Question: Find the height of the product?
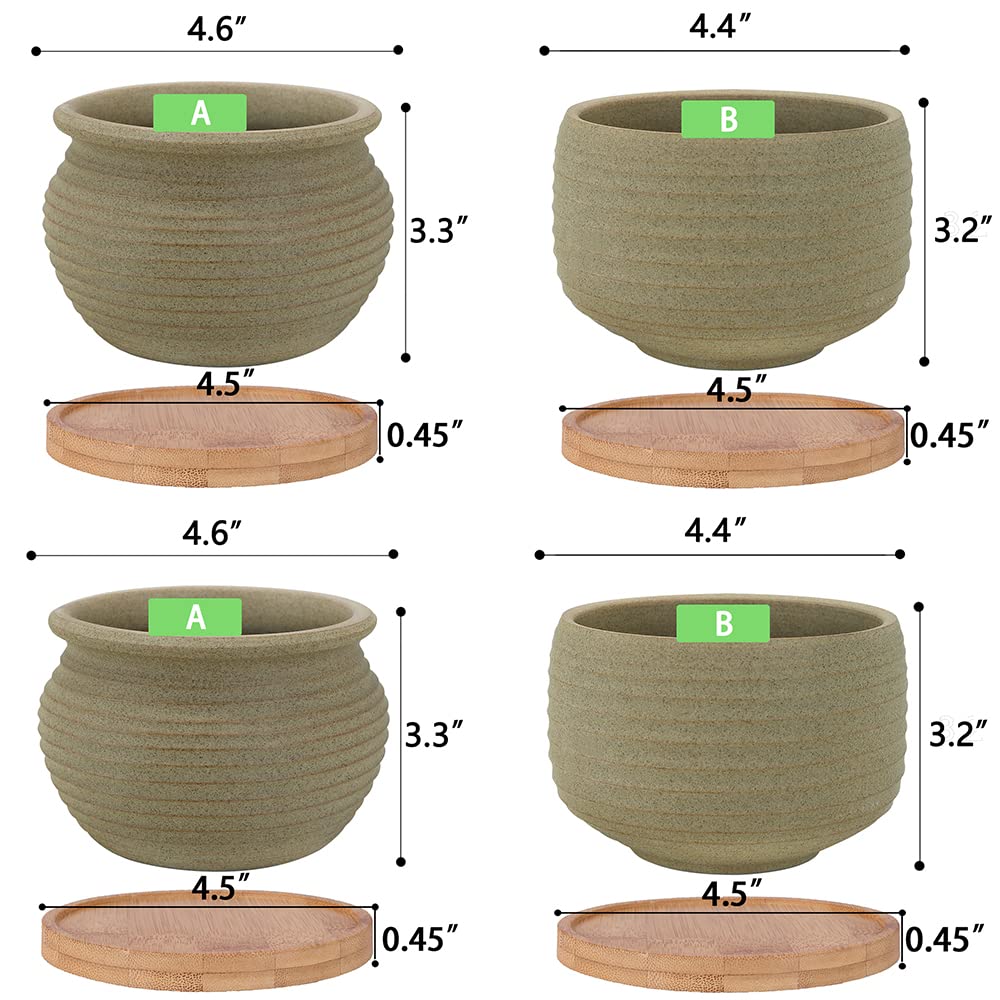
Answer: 3.3 inch